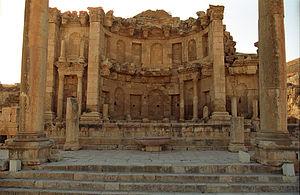
Jerash est le chef-lieu de la province de Jerash dans le royaume de Jordanie. La population de l'agglomération dépasse 120 000 habitants.